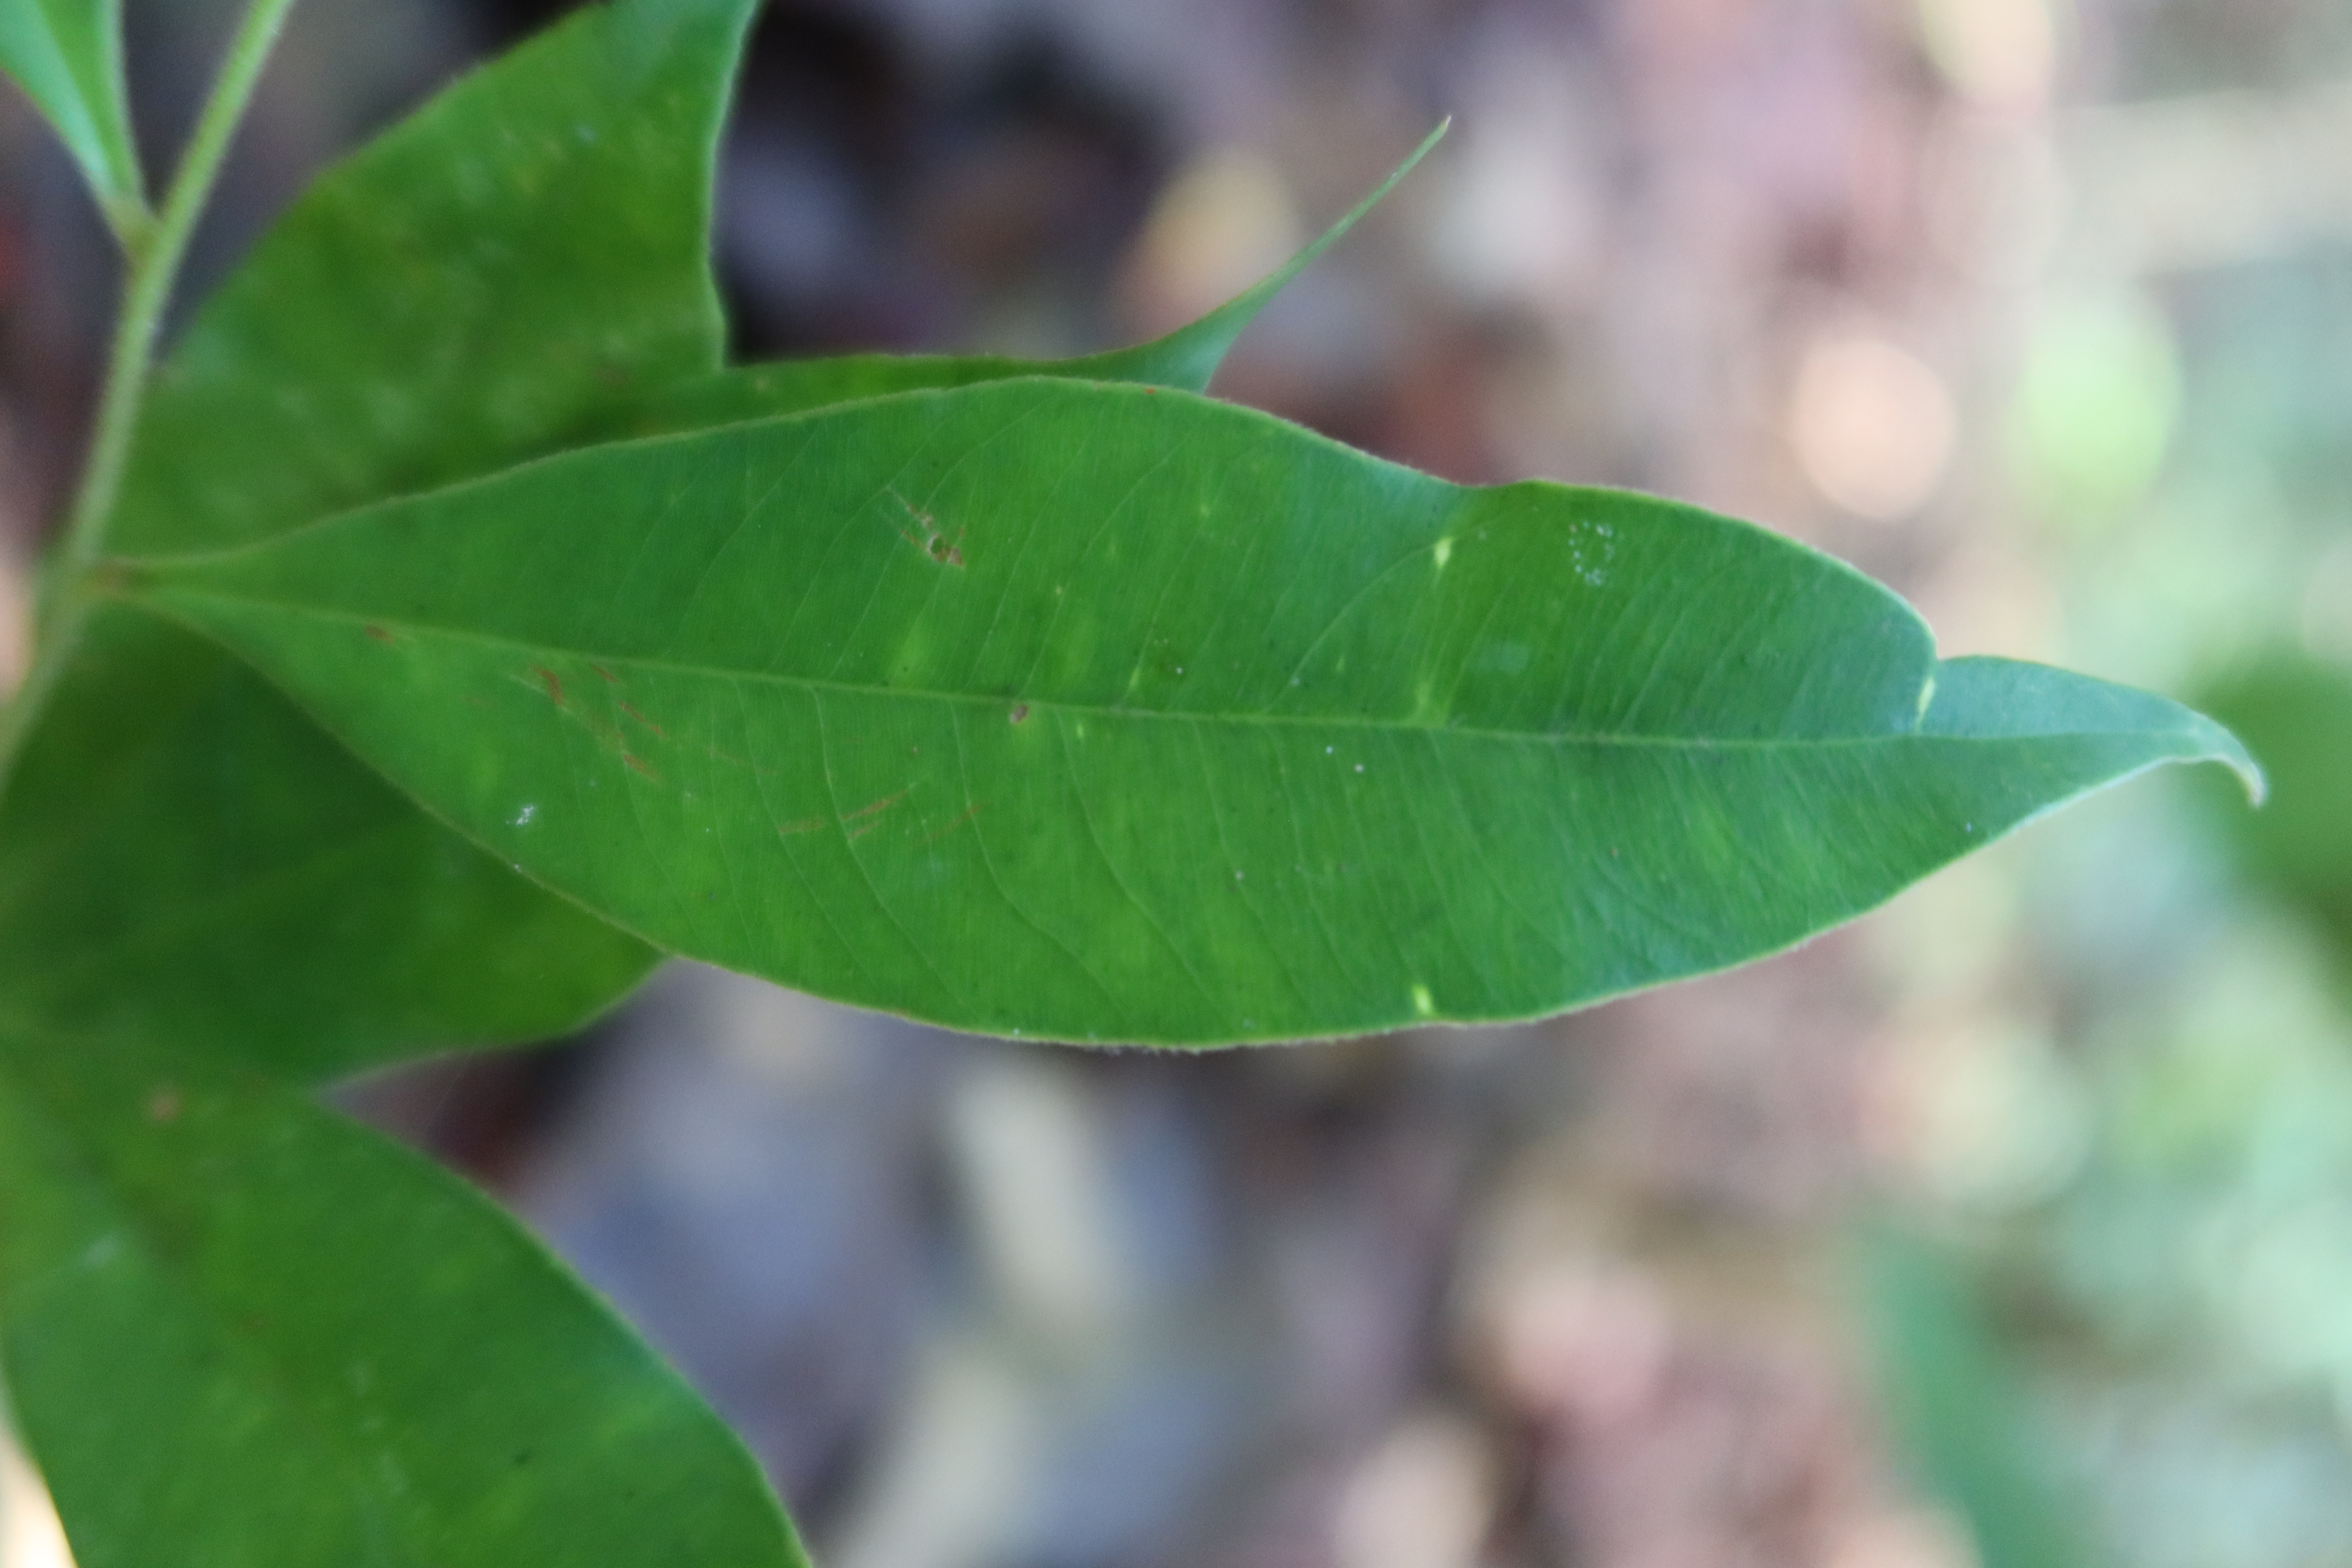
Label: Brown spots